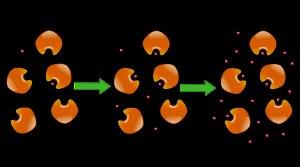
La cinétique enzymatique a pour objet d'identifier et de décrire les mécanismes des réactions biochimiques, catalysées par les enzymes, en étudiant leur vitesse c'est-à-dire leur évolution en fonction du temps. En partant des enzymes isolées et en allant vers les systèmes métaboliques organisés et intégrés, la cinétique enzymatique permet de décrire quantitativement les propriétés catalytiques des enzymes et les mécanismes mis en place pour leur régulation.